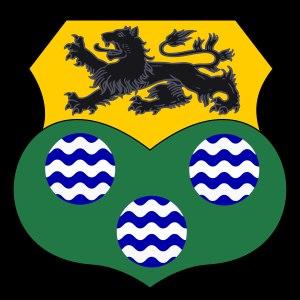
Sir Brian O'Rourke, est d’abord roi puis seigneur de West Breifne, en Irlande de 1566 jusqu'à son exécution en 1591. Il règne durant les dernières étapes de la reconquête de l'Irlande par les Tudor, et son règne est marqué par des invasions anglaises sur ses terres. En 1567, il est anobli par les Anglais et ensuite proclamé rebelle et contraint à fuir son royaume en 1590. Il se rend en Écosse au début de 1591 pour solliciter l'assistance du roi Jacques VI, mais il devient le premier homme extradé en Angleterre sur des allégations de crimes commis en Irlande, et il est condamné à mort à Londres en novembre 1591.